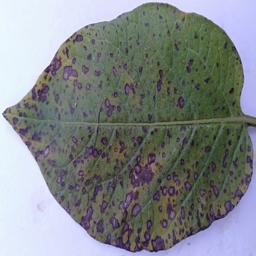
Etiqueta: Tizon_Temprano